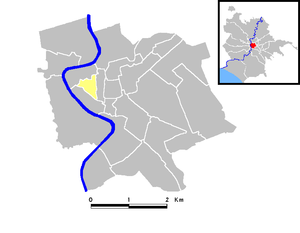
Parione est l'un des 22 rioni de Rome. Il est désigné dans la nomenclature administrative par le code R.VI.